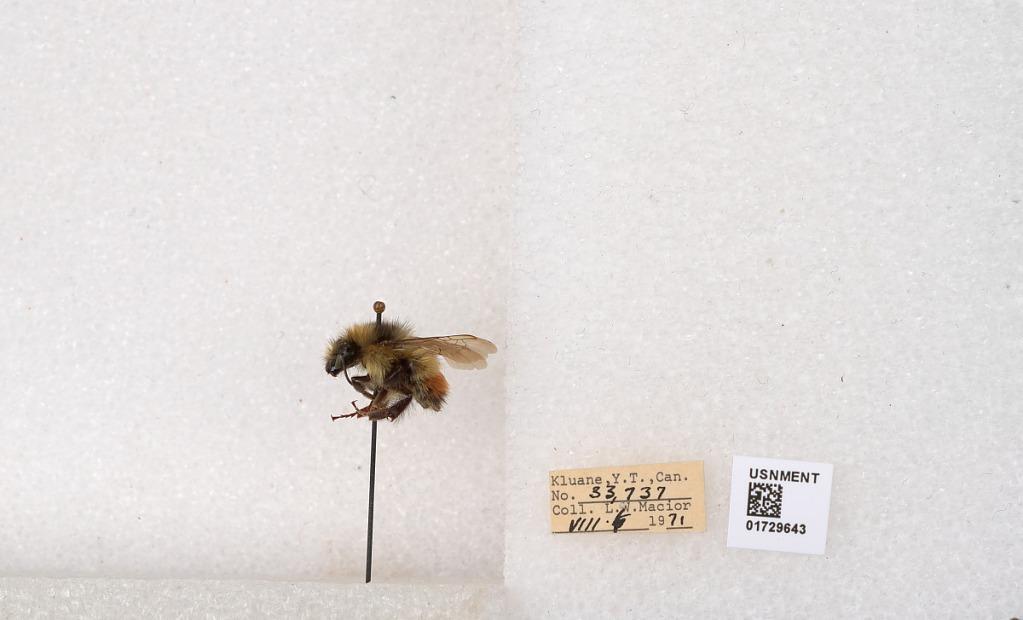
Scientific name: Bombus flavifrons Cresson
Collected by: L. Macior
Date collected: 1971-8-6
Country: Canada
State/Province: Yukon Territory
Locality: Kluane National Park and Reserve
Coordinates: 60.7493, -139.504